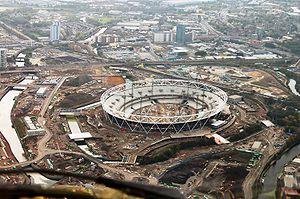
Les lieux d'accueil pour les Jeux Olympiques de 2012 et les Jeux Paralympiques de 2012 sont principalement basés à Londres, bien que certains évènements ont lieu autre part au Royaume-Uni, certaines infrastructures n'étant pas disponibles dans la capitale.